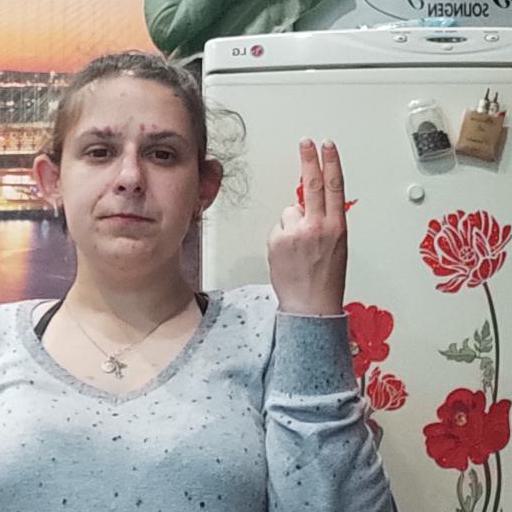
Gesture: two_up_inverted